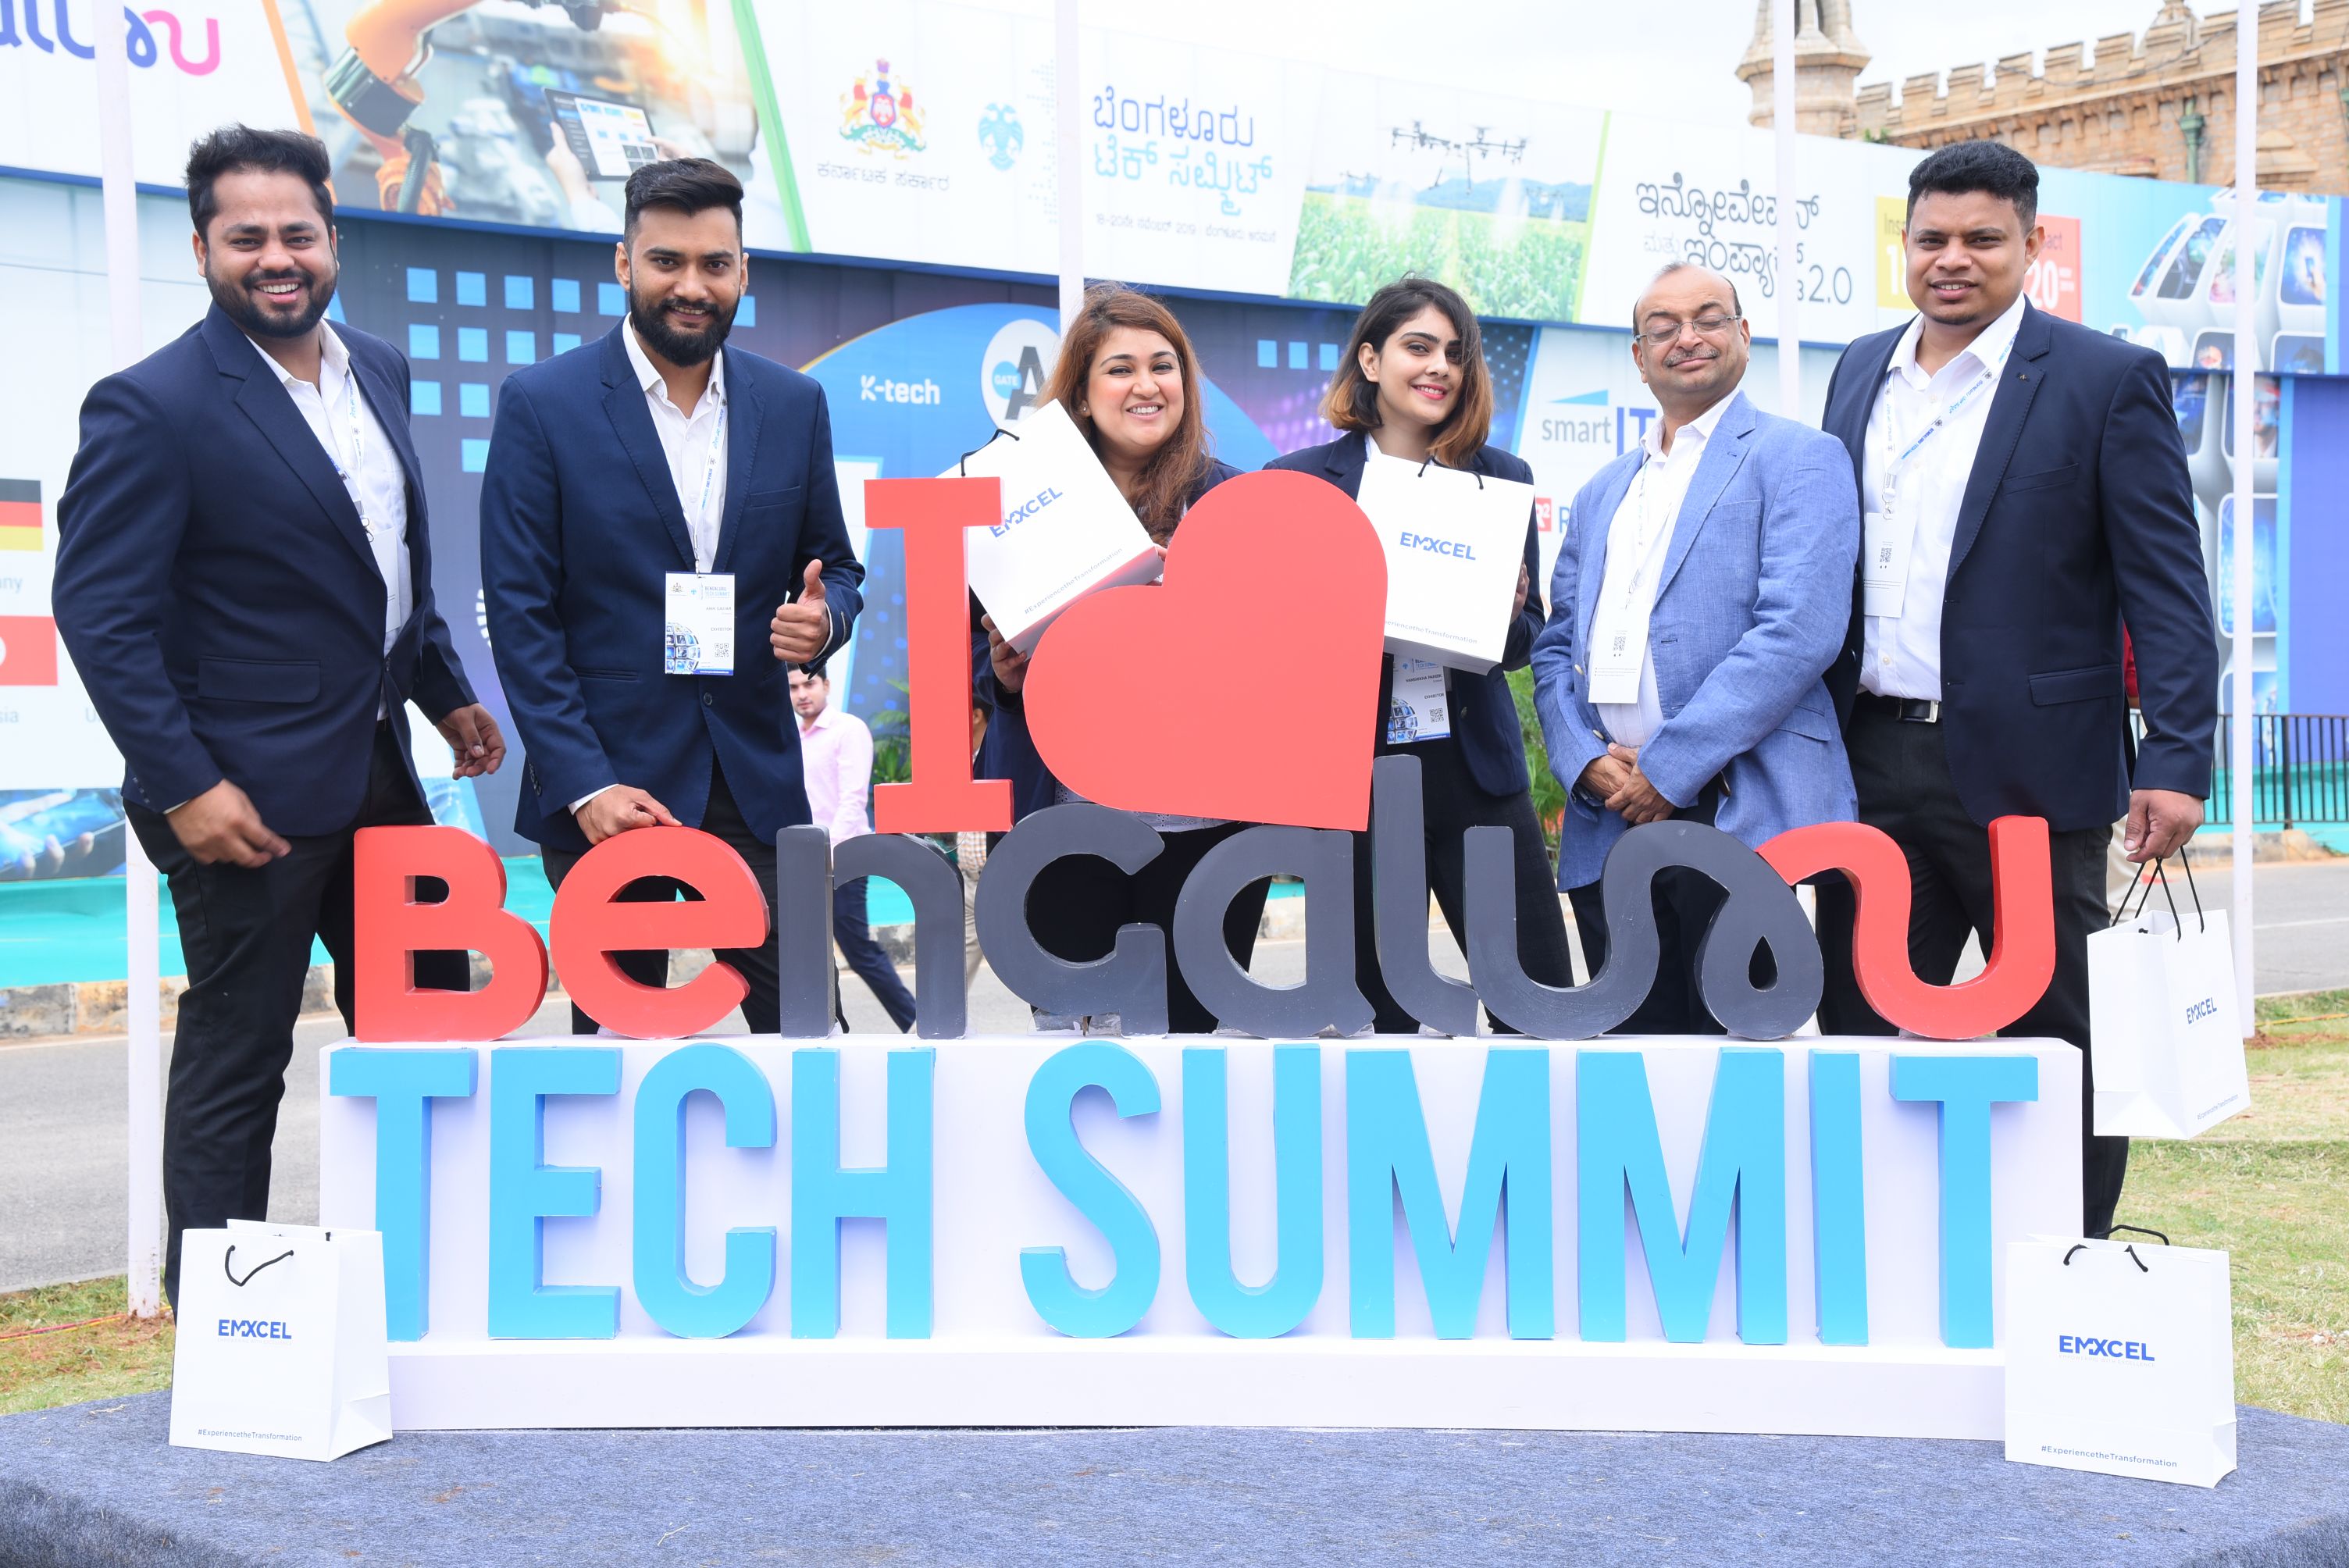
team, product, event